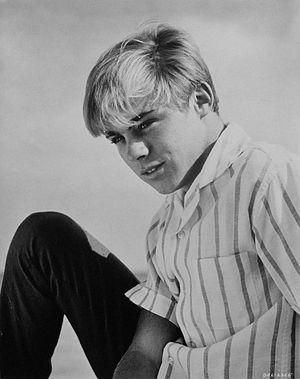
Luke Halpin est un acteur de télévision américain né le 4 avril 1947 dans l'État de New York.